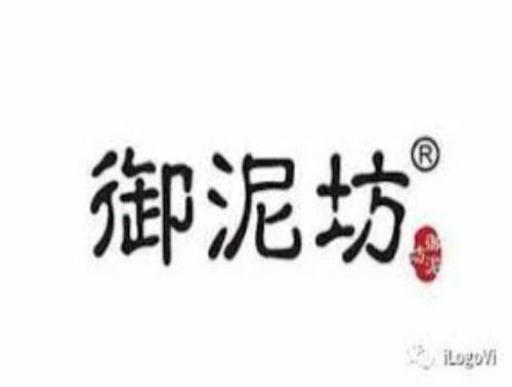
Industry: Necessities